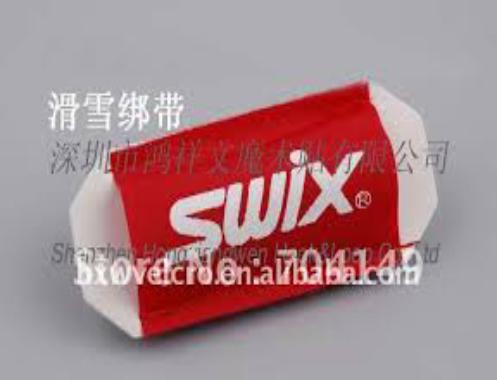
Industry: Sports